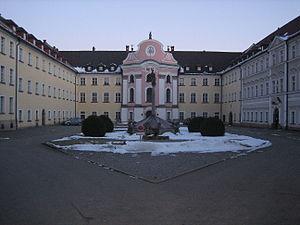
Corbinian Hofmeister, osb, né Alexander Hofmeister le 26 février 1891 à Taus et mort le 24 octobre 1966 à Tutzing, est un moine bénédictin allemand qui fut abbé de l'abbaye de Metten de 1929 à 1966 et opposant au national-socialisme.
Dom Edmund Beck, né Michael Beck le 6 novembre 1902 à Huldsessen et mort le 12 juin 1991 à Metten, est un moine bénédictin allemand qui fut moine de l'abbaye de Metten et professeur d'Écriture sainte à l'athénée pontifical Saint-Anselme de Rome.
La congrégation bénédictine de Bavière est l'une des 21 congrégations masculines faisant partie de la confédération bénédictine de la famille de saint Benoît. Cette union d'abbayes et de prieurés bénédictins fut fondée en 1684 par le Bref apostolique Circumspecta du Pape Innocent XI et placée sous la protection des Saints Anges gardiens.
L'abbaye de Metten est une abbaye bénédictine située dans le diocèse de Ratisbonne en Allemagne. Elle appartient depuis 1858 à la congrégation bénédictine de Bavière et fut la première après la refondation de l'Ordre en Bavière et mère de plusieurs autres abbayes.